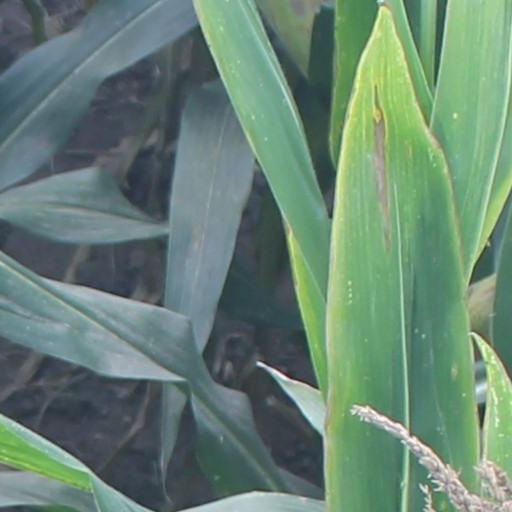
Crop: maize; corn